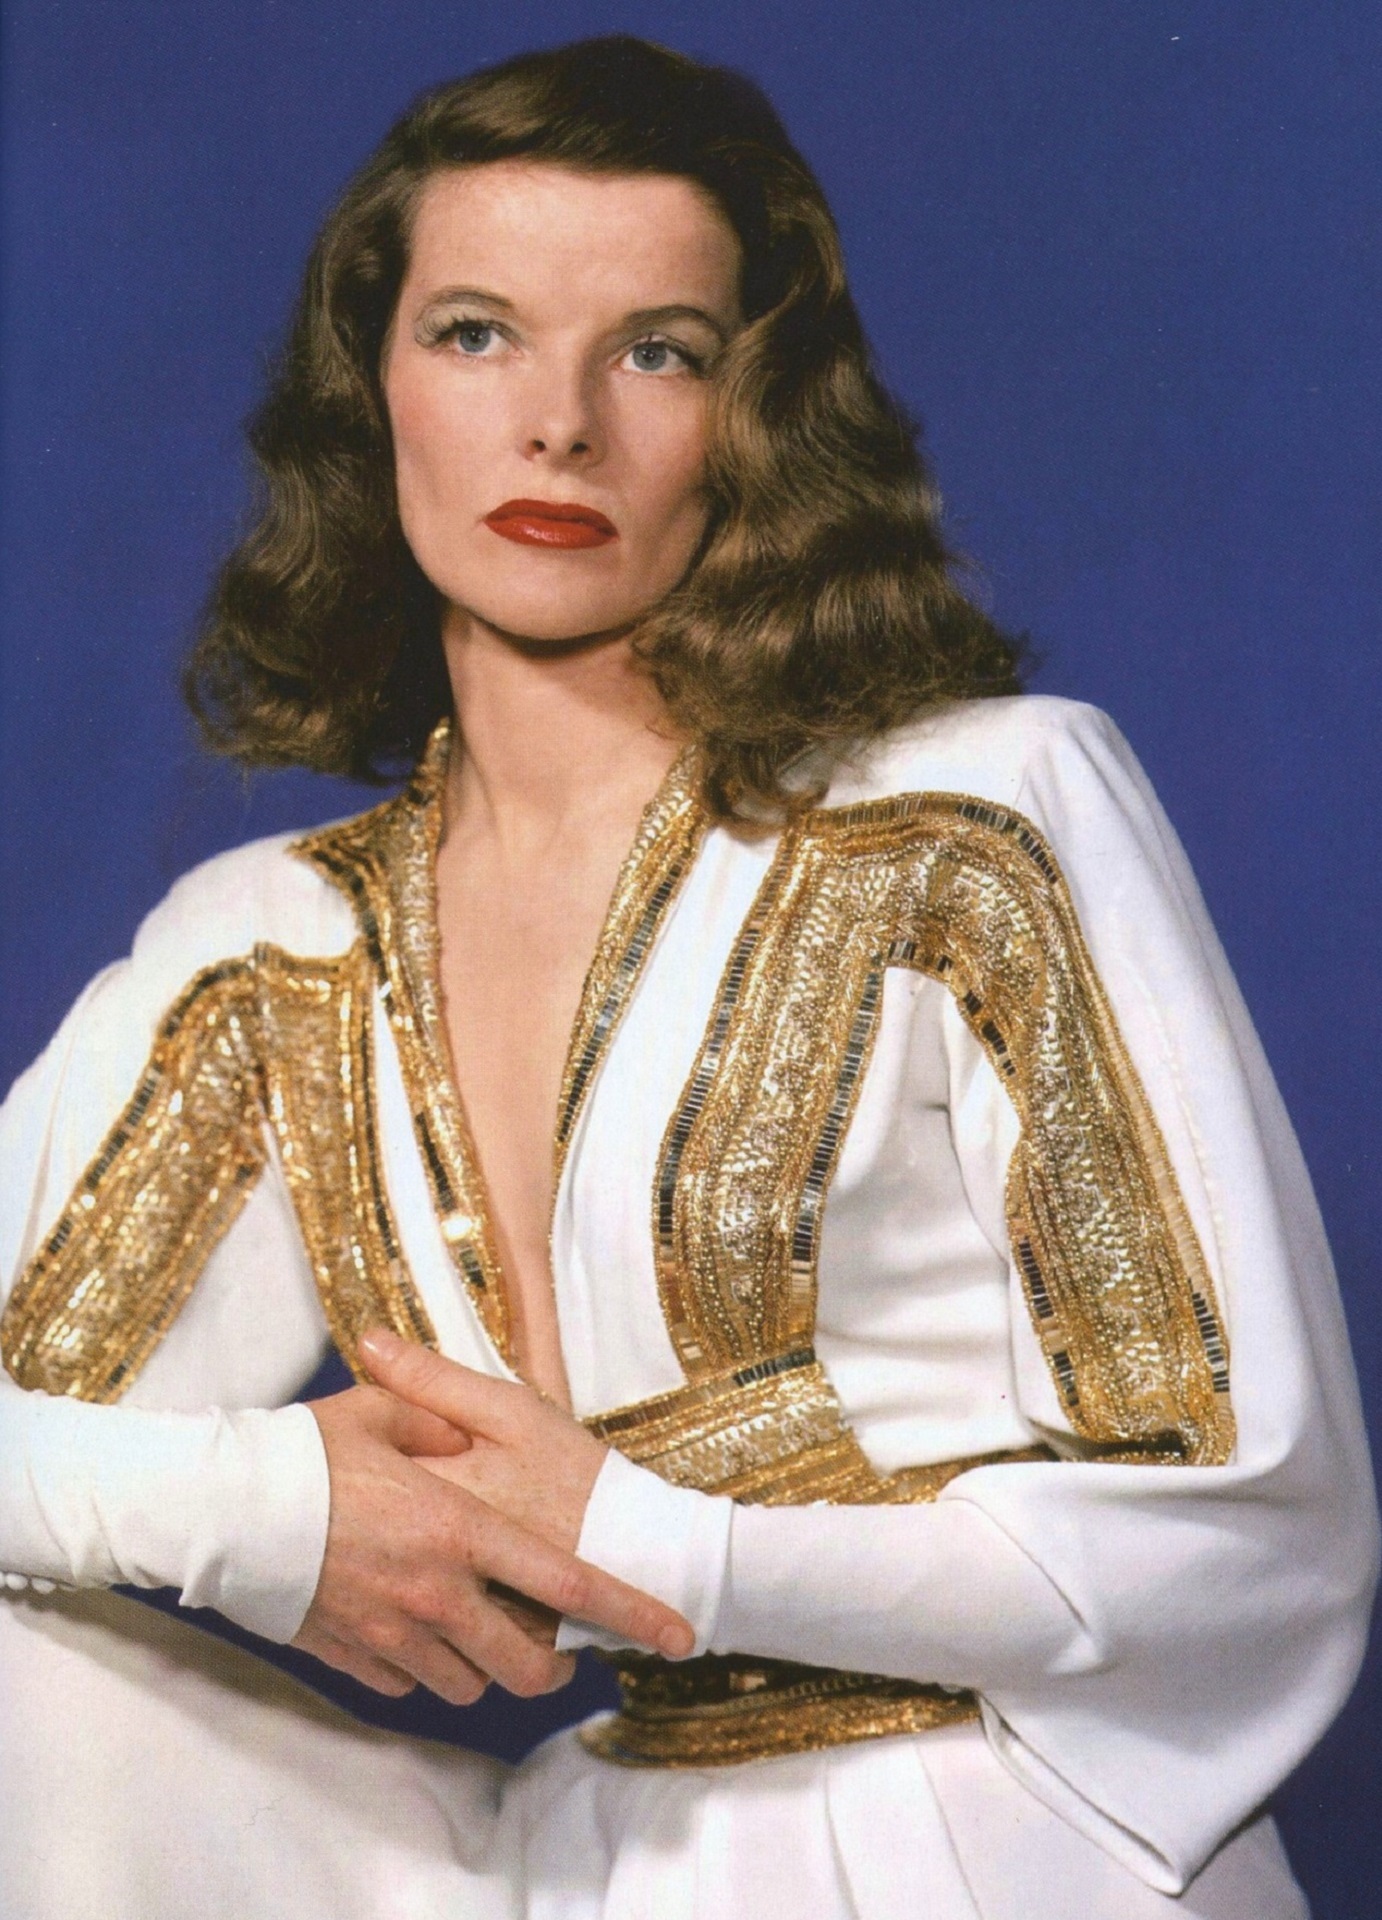
vintage, star, film, hollywood, singer, model, studio, nostalgia, fashion, human body, cinema, classic, icon, movie, awards, actress, abdomen, photo shoot, oldie, formal wear, fashion design, katharine hepburn, motion picture